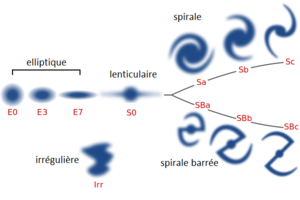
Traduction d'une image de classification des galaxies.
Une galaxie anémique est un type de galaxie spirale caractérisé par un contraste faible entre ses bras spiraux et son disque.